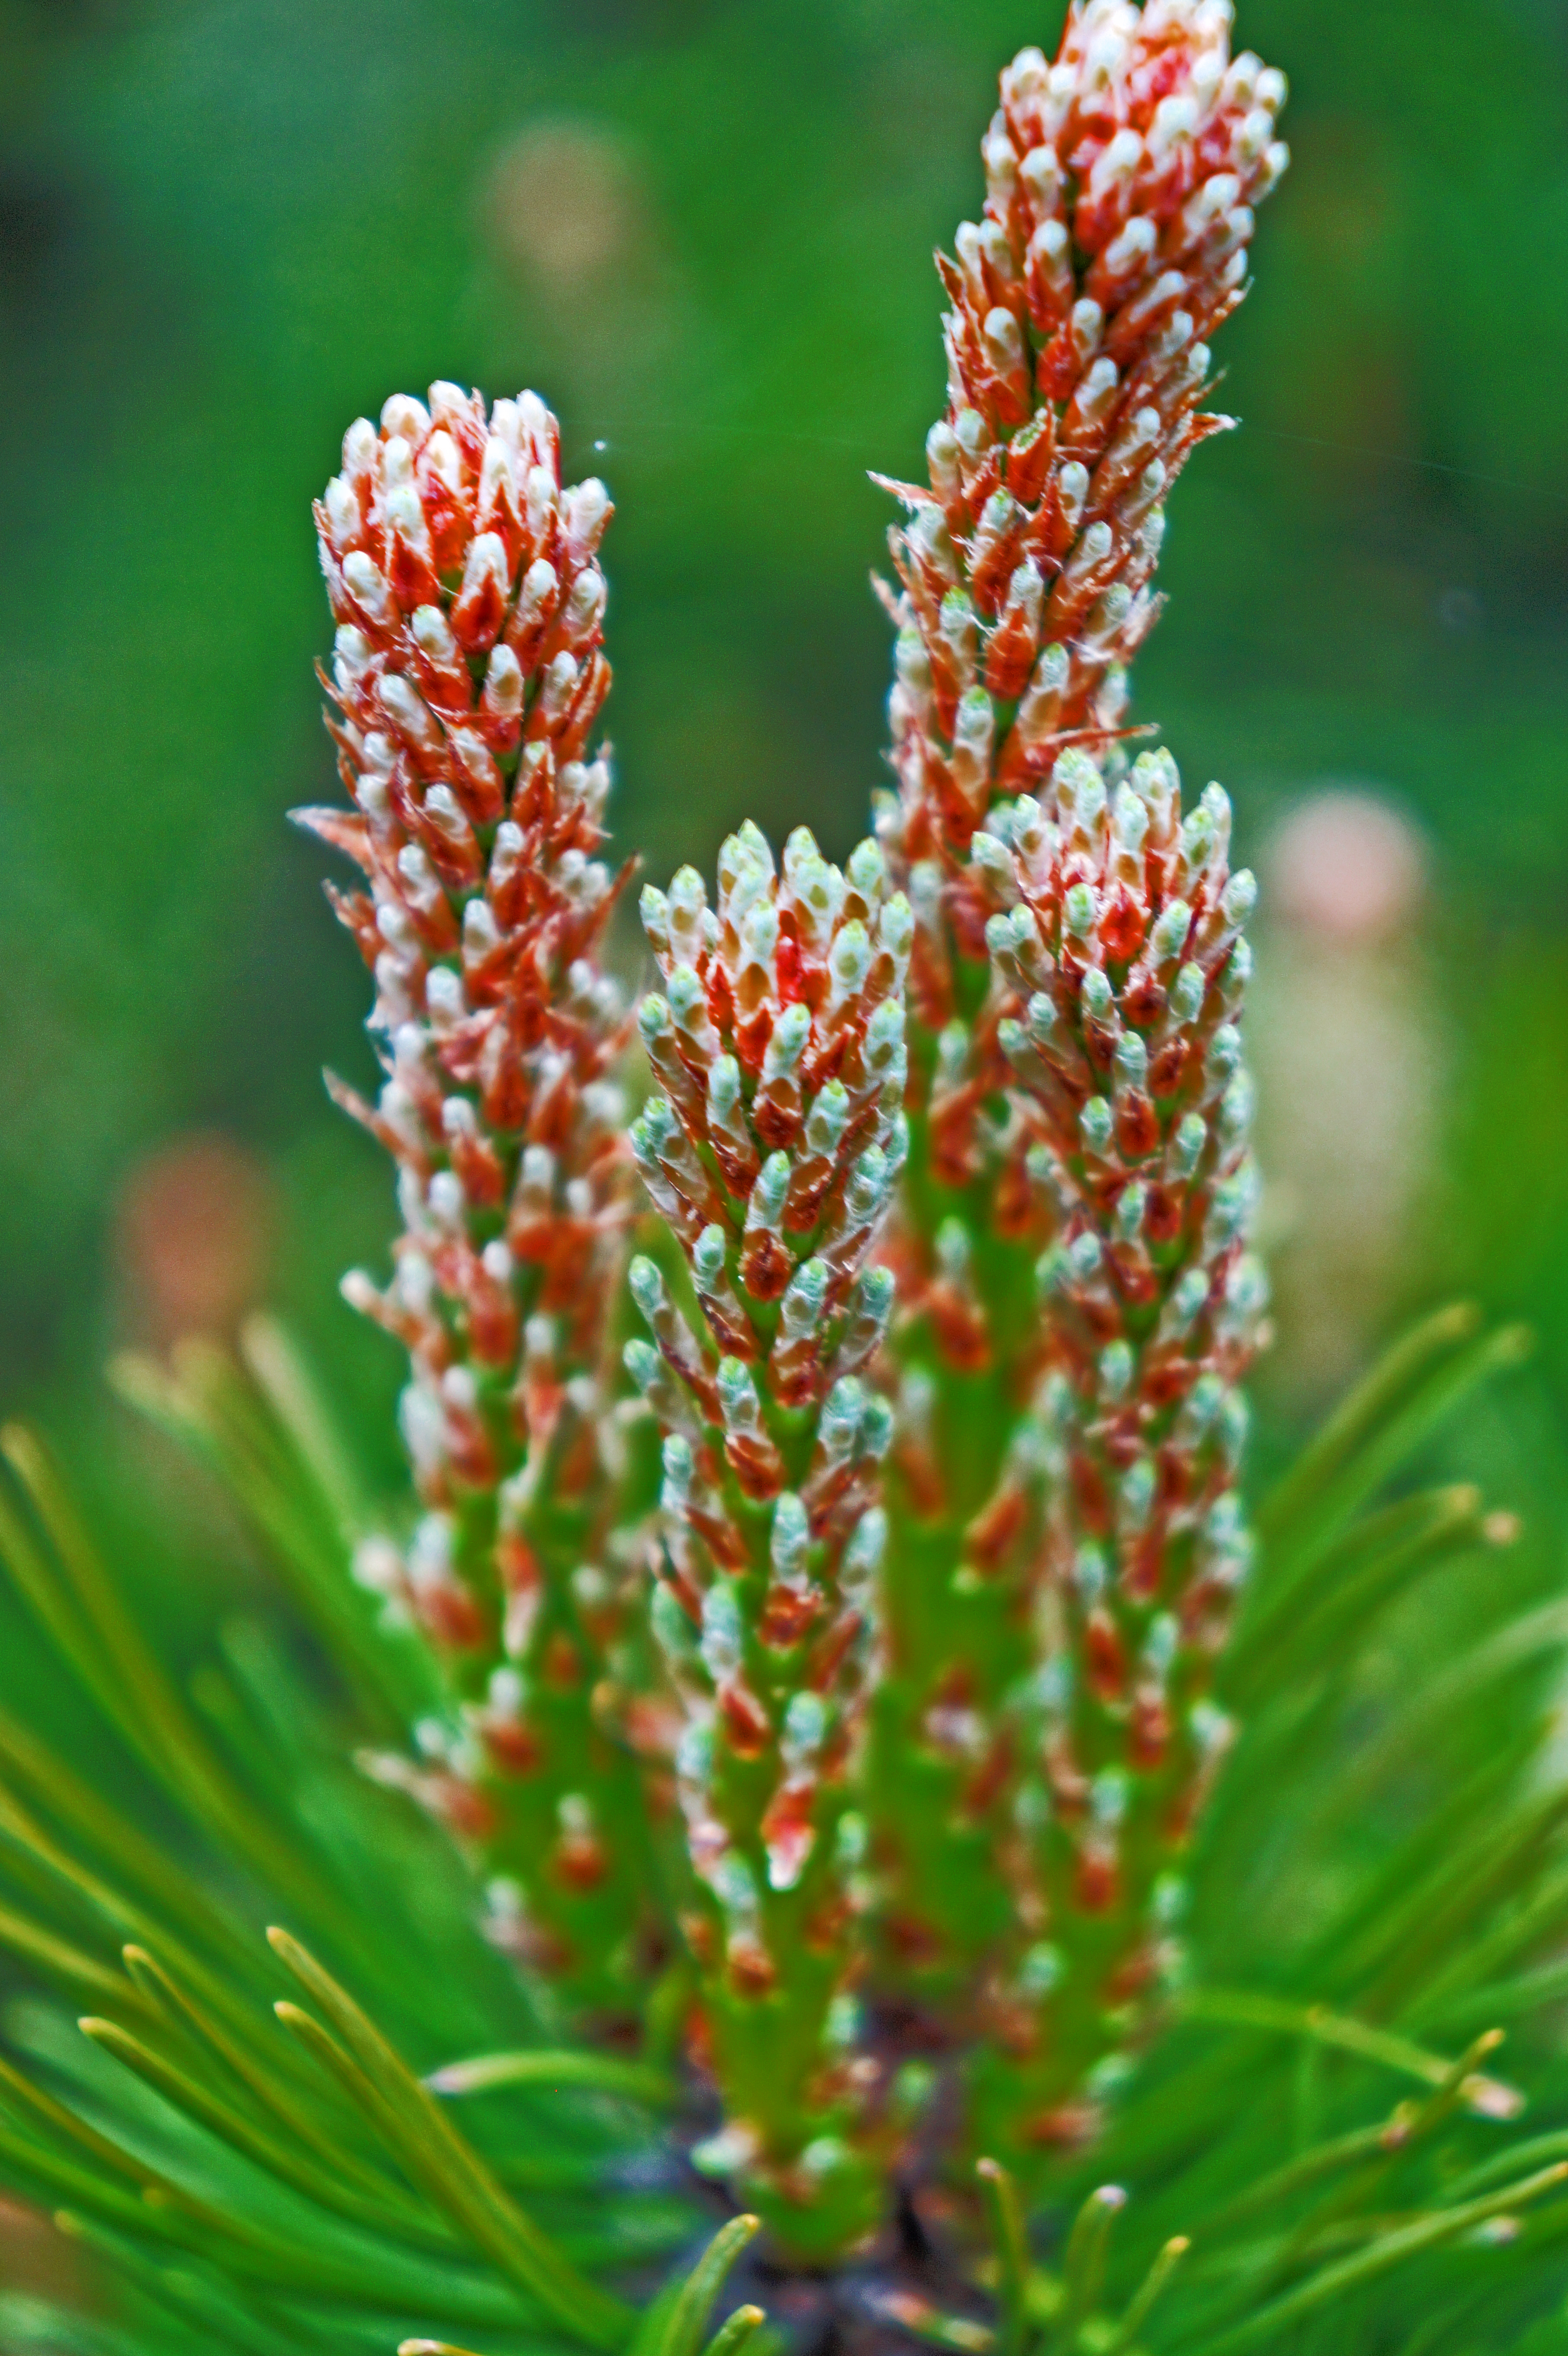
tree, branch, plant, leaf, flower, pine, spring, botany, flora, wildflower, sam, shrub, sony, finland, helsinki, alpha, 3000, lupin, ilce, ilce3000, 3000k, ilce3000k, macro photography, flowering plant, woody plant, land plant